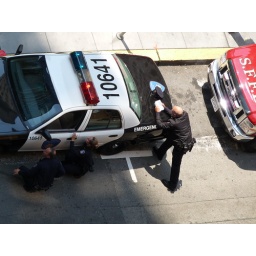
Trauma (the new NBC TV show) is filming in San Francisco at Bush and Sansome street